H. Britton

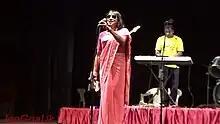
Britton's brother, T. Britton, portraying him at Kala Academy, 2016.

"O Heraldo" writes, "Britton left a mark on the world of entertainment with his unique artistic style and vocal talents. He excelled in the portrayal of female characters, a practice that was considered socially unconventional during the period in which he thrived. Britton's on-stage presence was characterized by his comedic persona, often evoking uproarious laughter from audiences as he donned vibrant sarees. His vocal versatility was truly remarkable, effortlessly transitioning between male and female registers with skill. Such was his mastery of female mannerisms that he occasionally prompted mistaken identity, with spectators genuinely perceiving him as a woman."